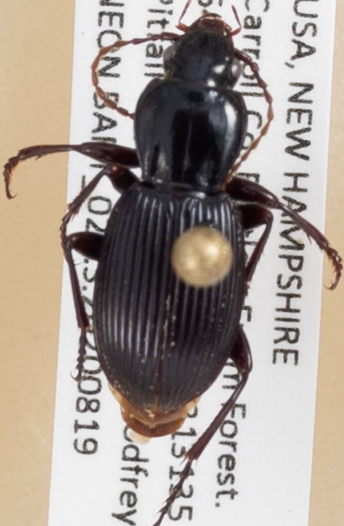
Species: Pterostichus tristis
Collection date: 2020-08-19
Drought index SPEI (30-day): -1.546
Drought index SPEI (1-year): -0.05
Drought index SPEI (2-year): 0.54